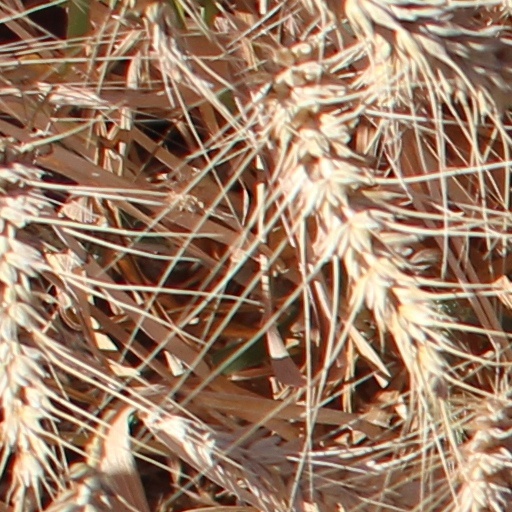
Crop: wheat